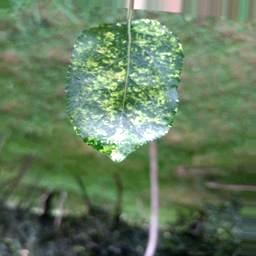
Label: Apple_Mosaic